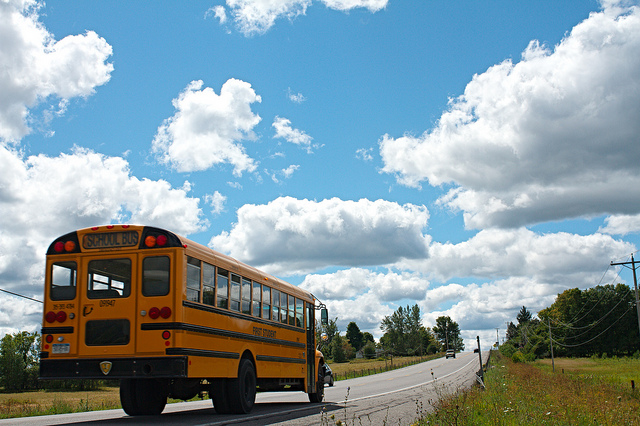
A bus going down a country road

Another school bus is on the road to pick up students.

A school bus drives down the long road.

A school bus driving down a road during the day.

a school bus on a road near trees